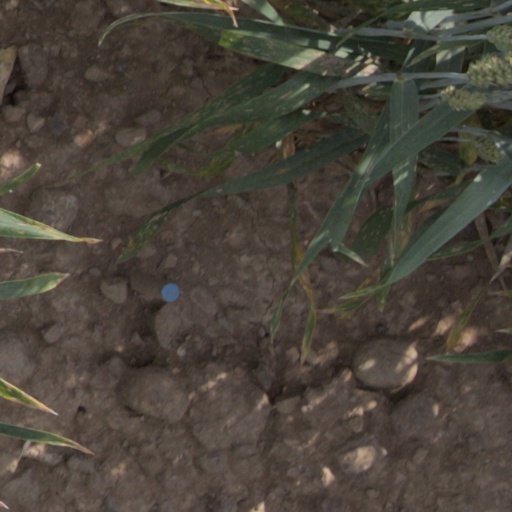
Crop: wheat